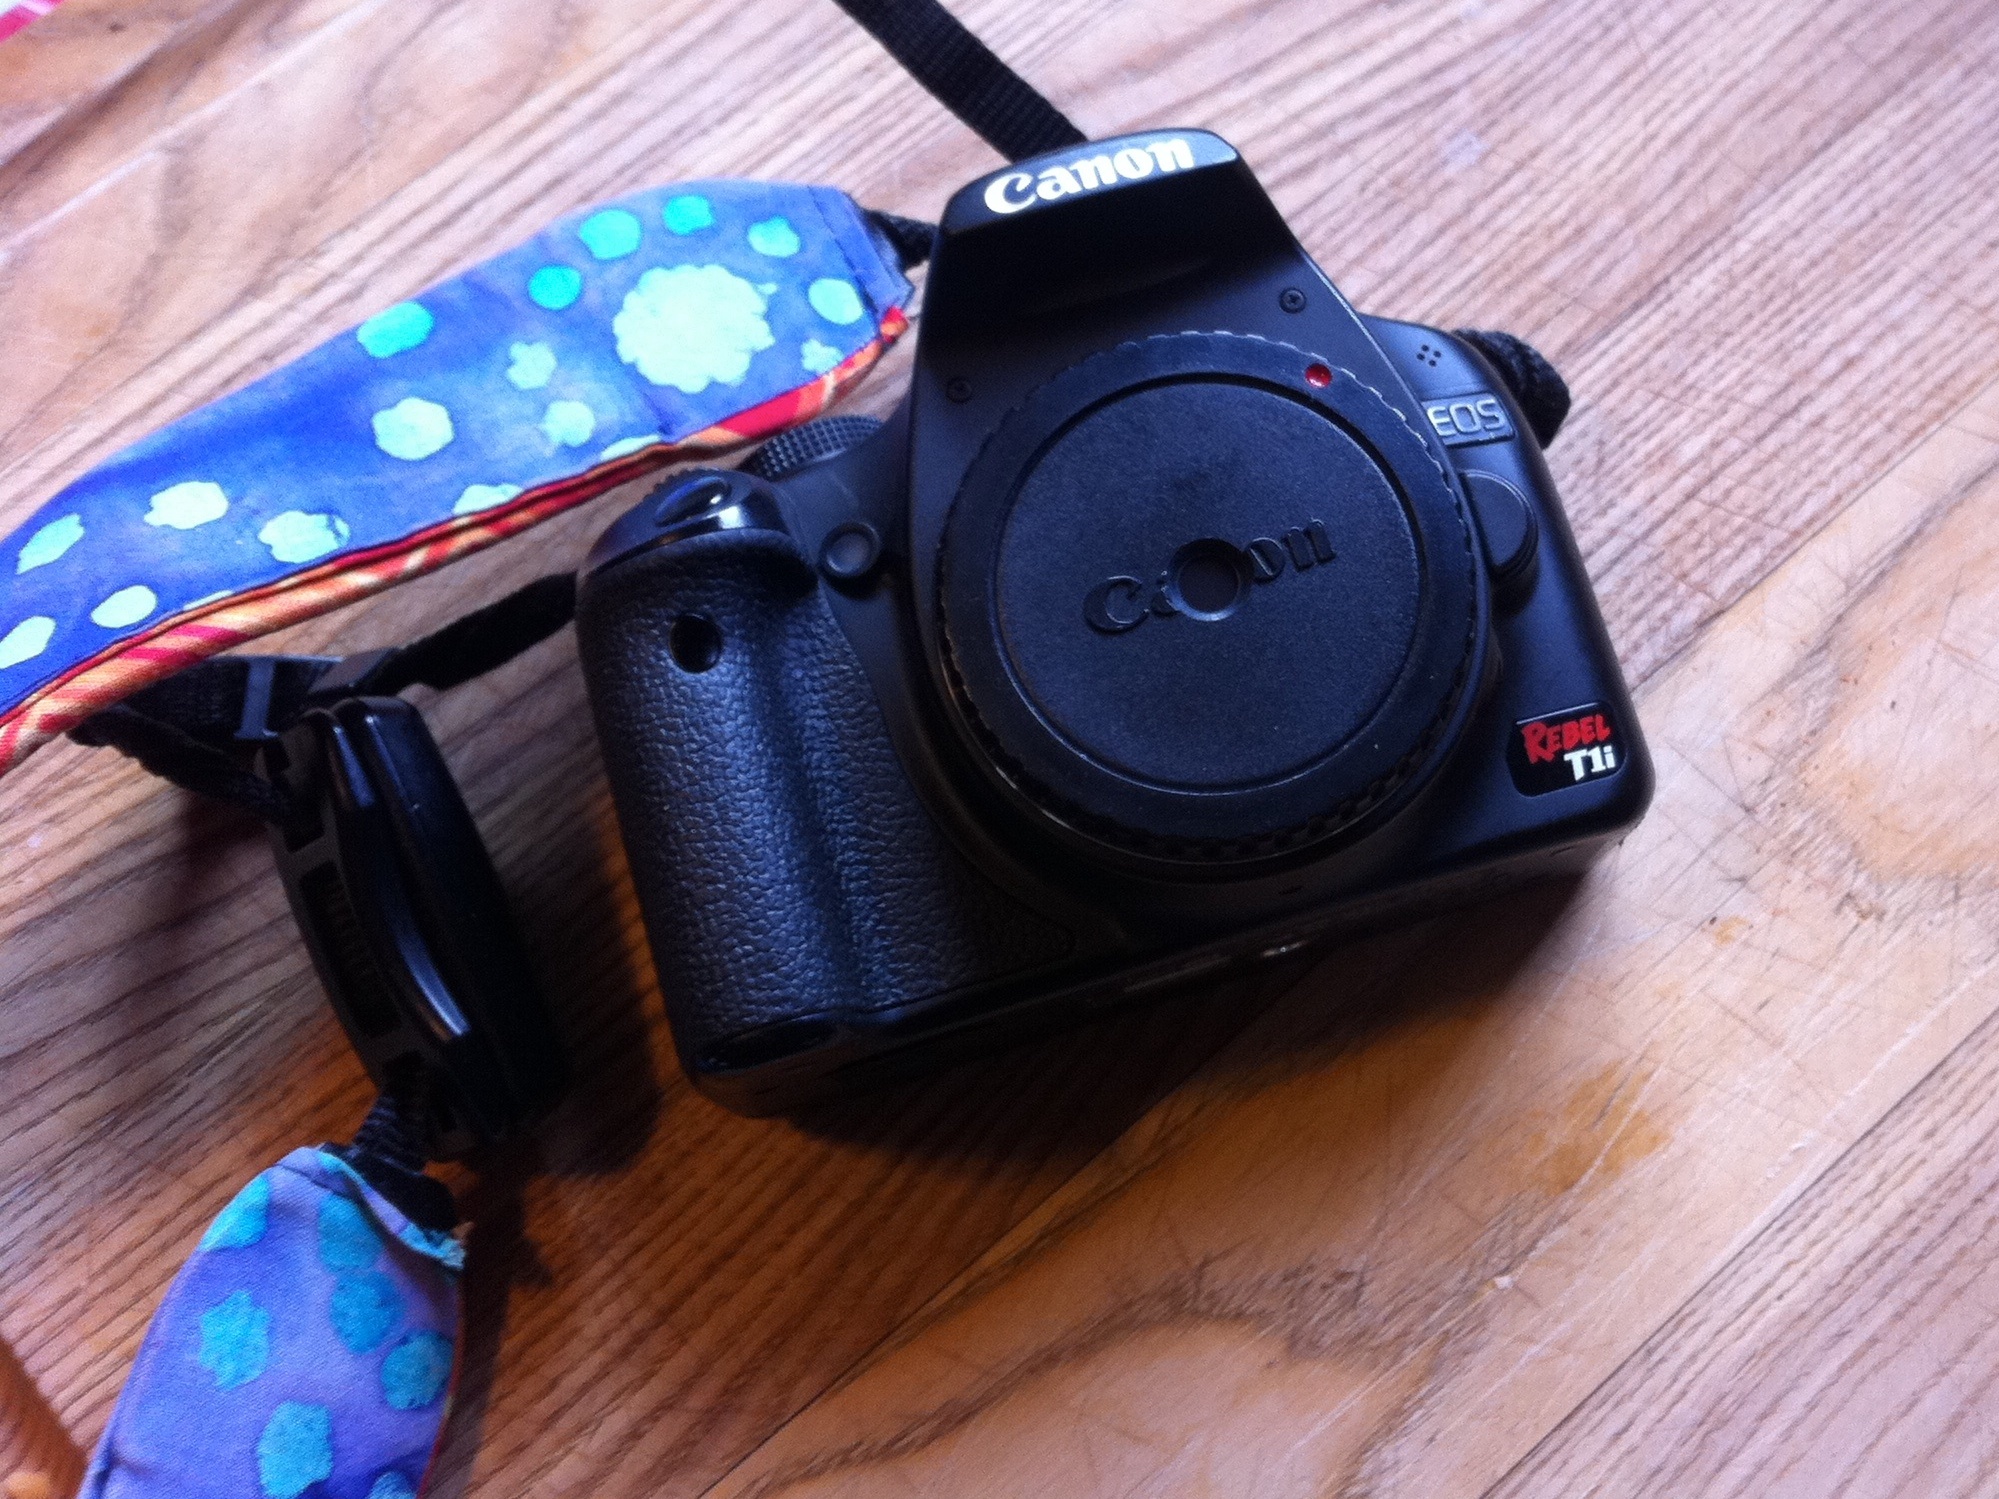
hand, camera, gadget, blue, glasses, strap